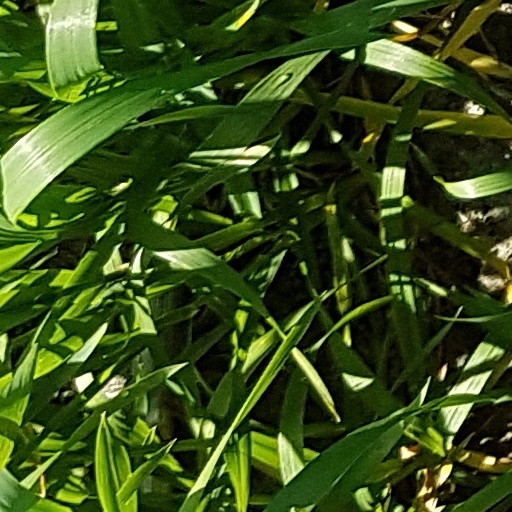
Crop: wheat